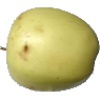
Label: Apple Golden 2